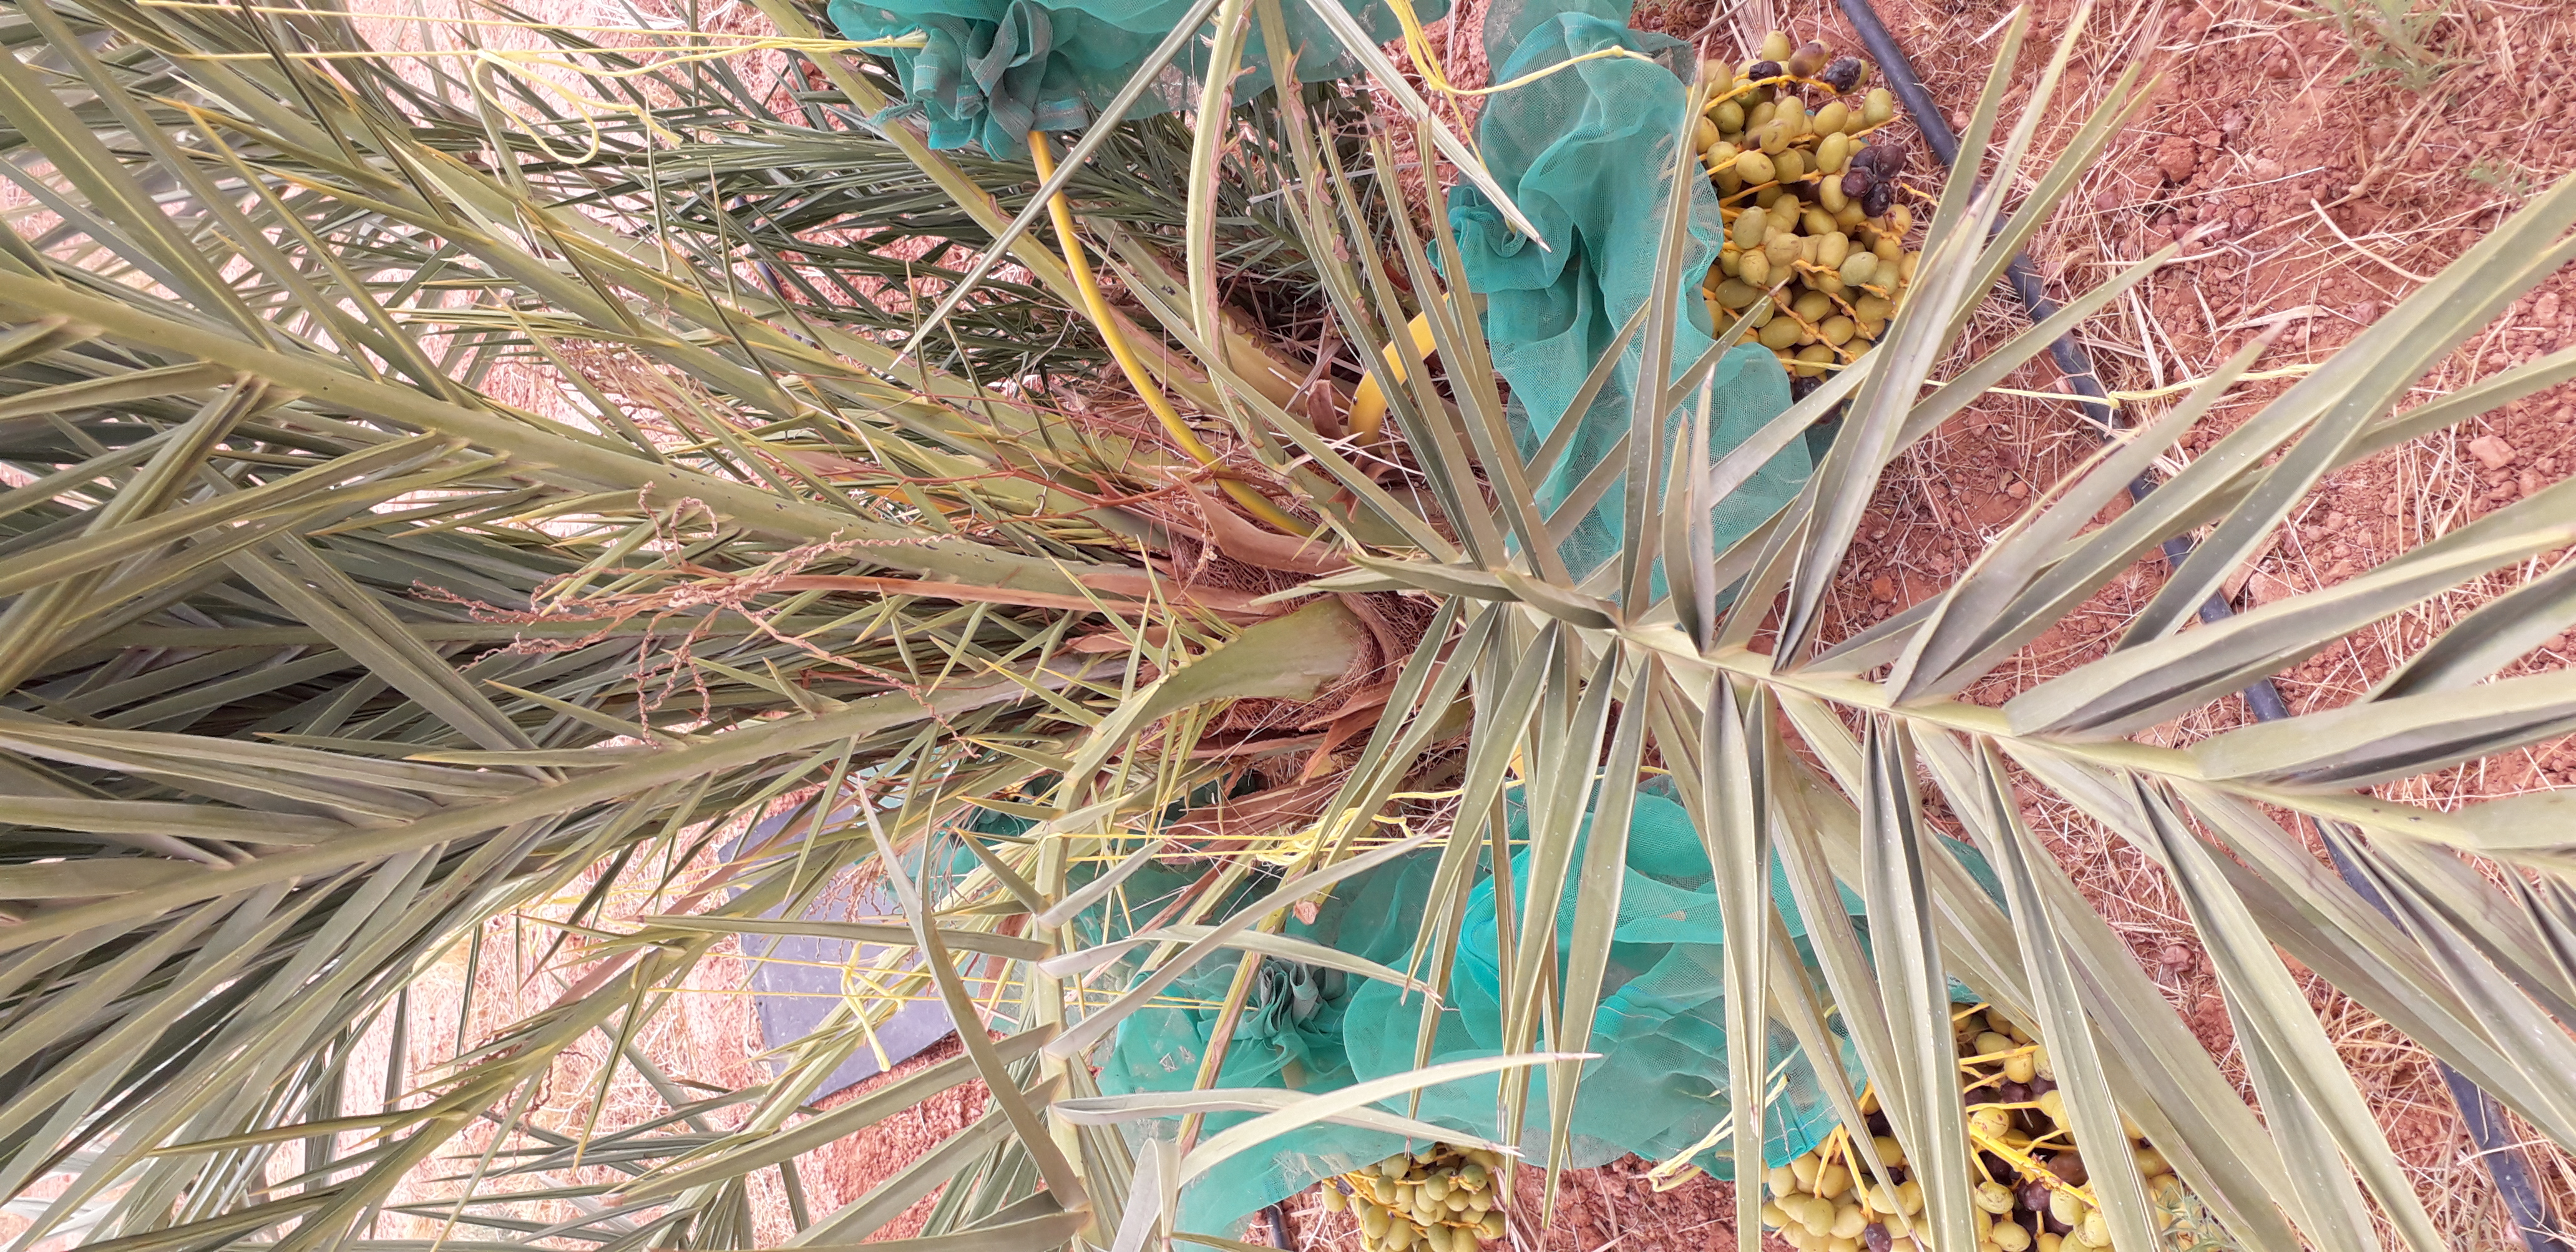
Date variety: kholt